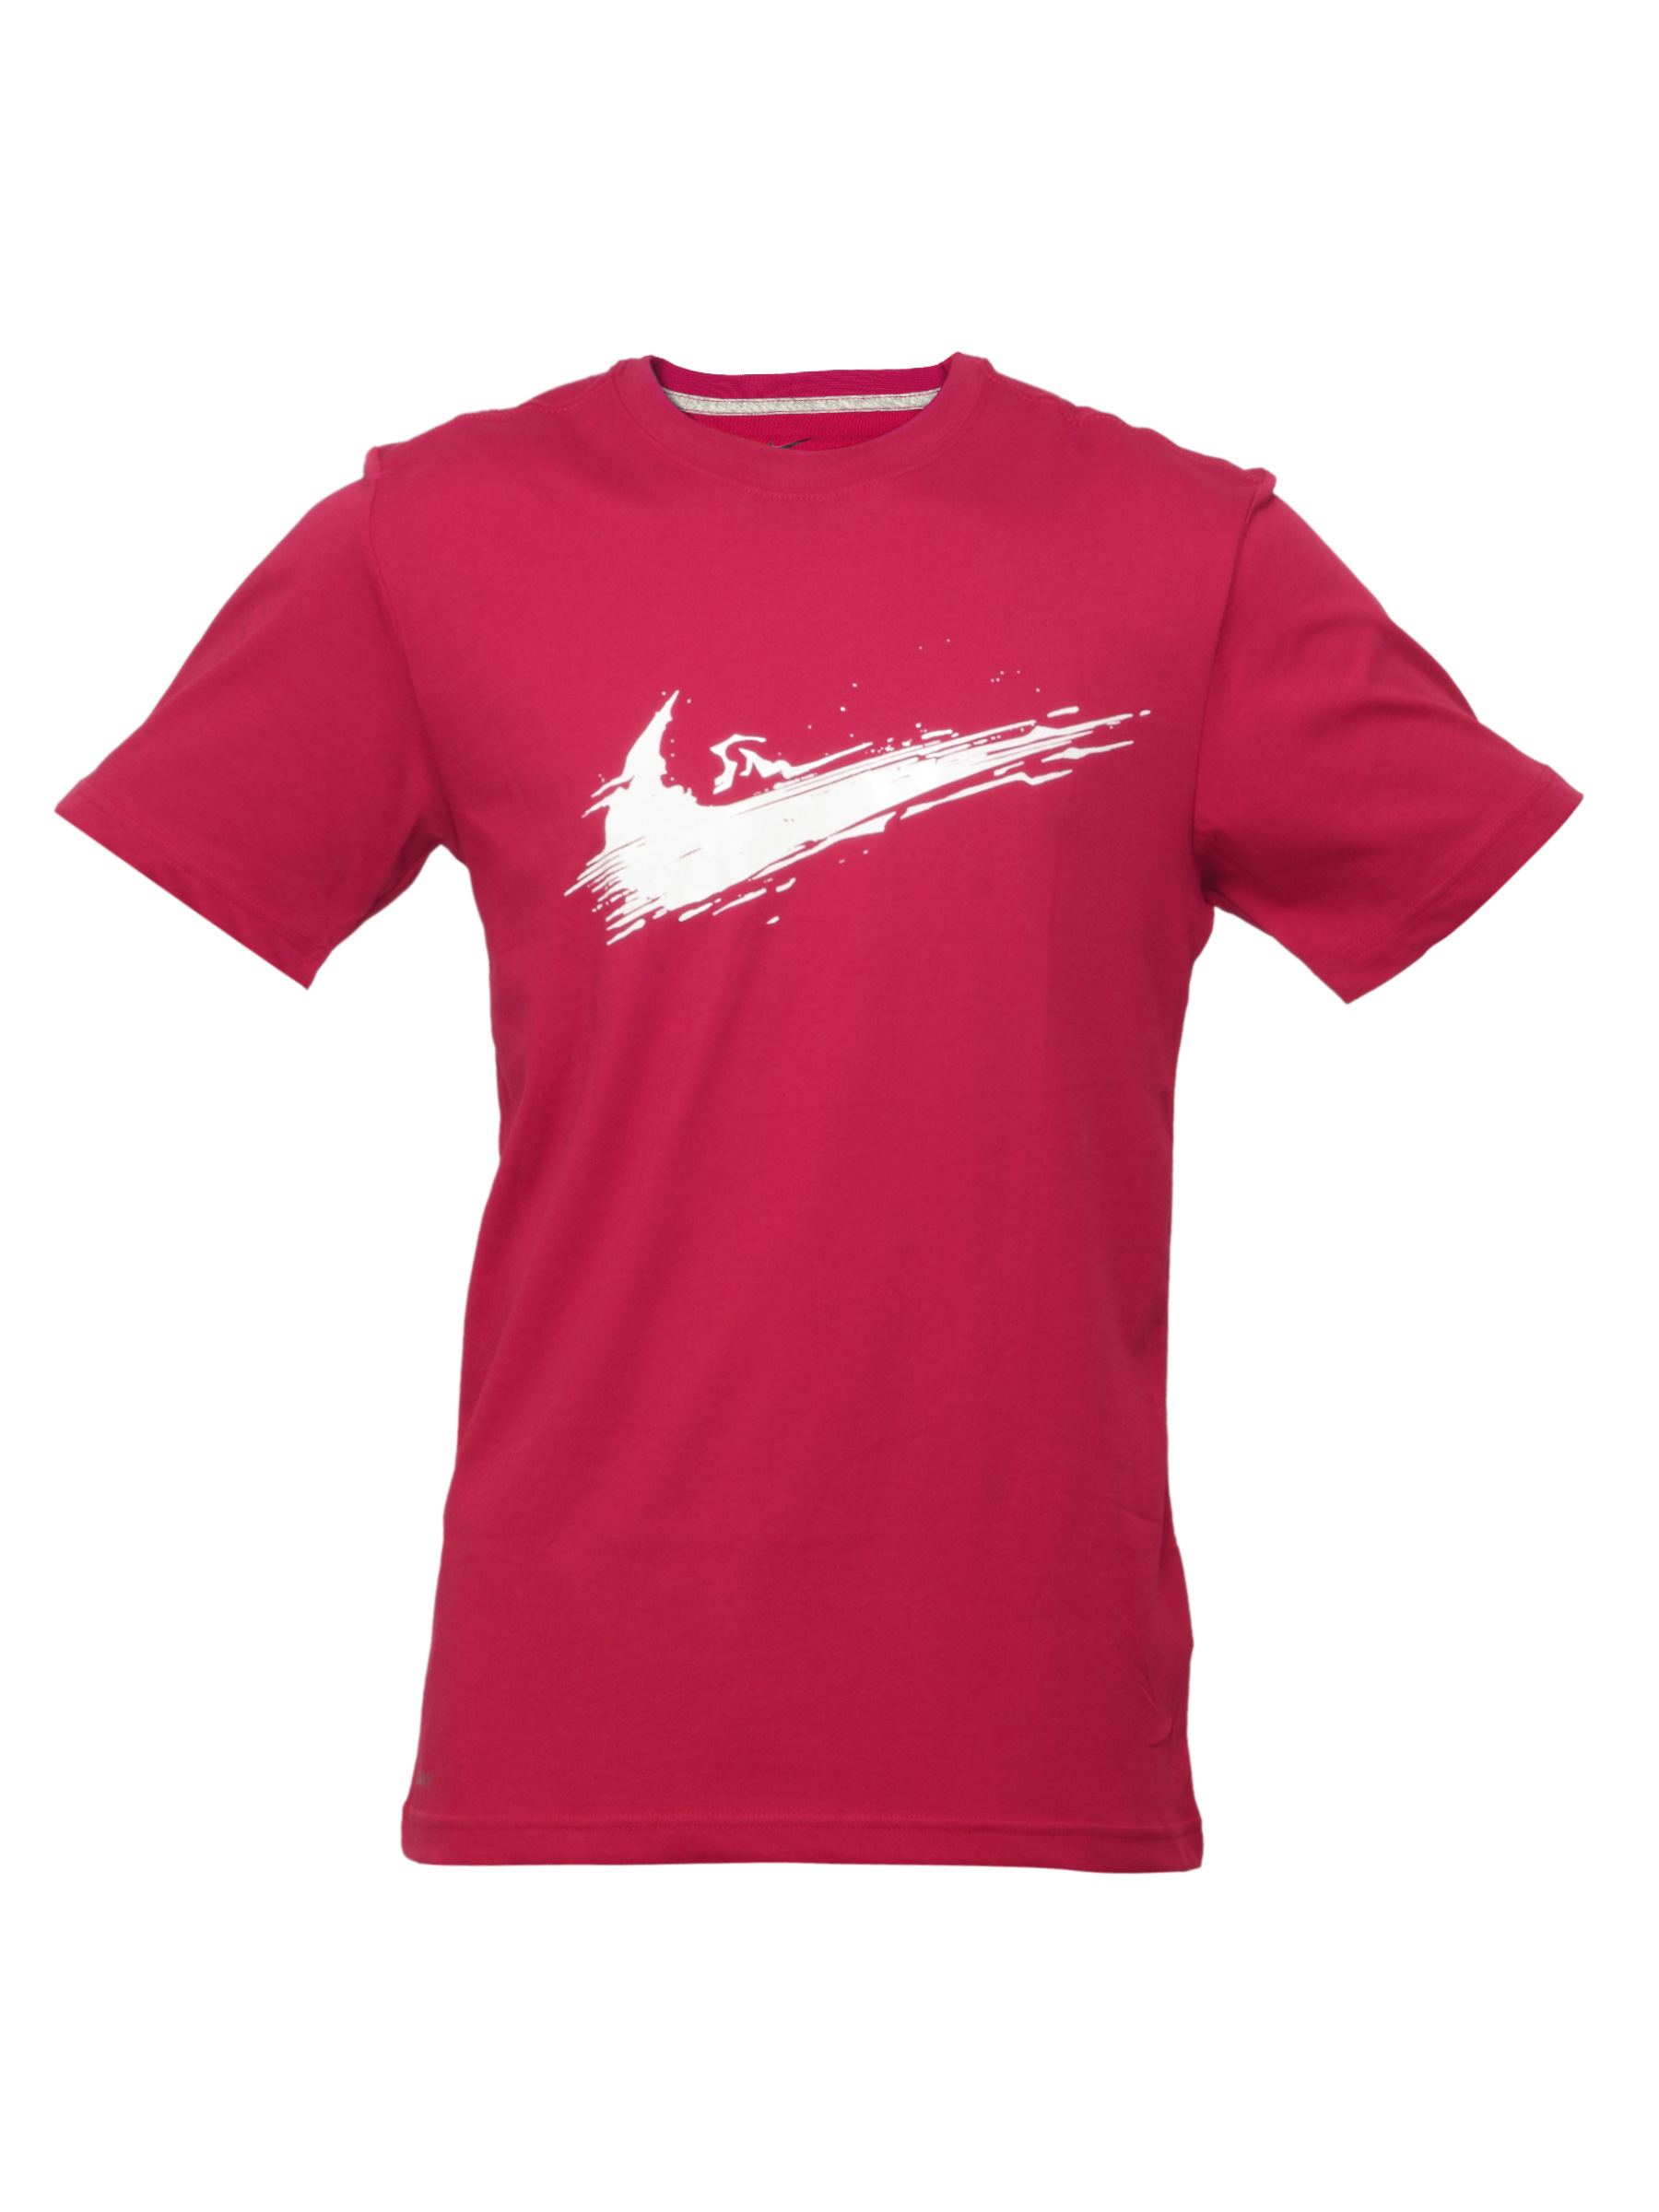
Nike Men Printed Red T-shirt
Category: Apparel / Topwear / Tshirts
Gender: Men
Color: Red
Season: Summer 2012
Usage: Casual